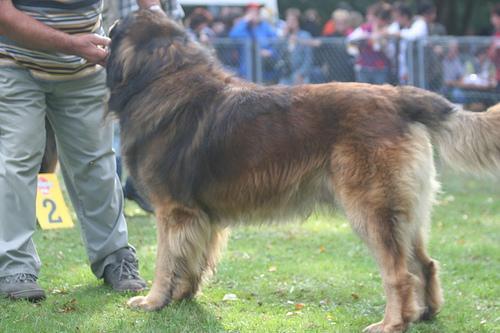
Leonberg